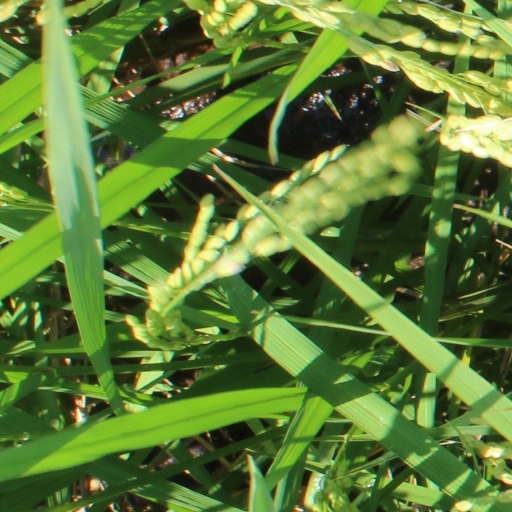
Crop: rice